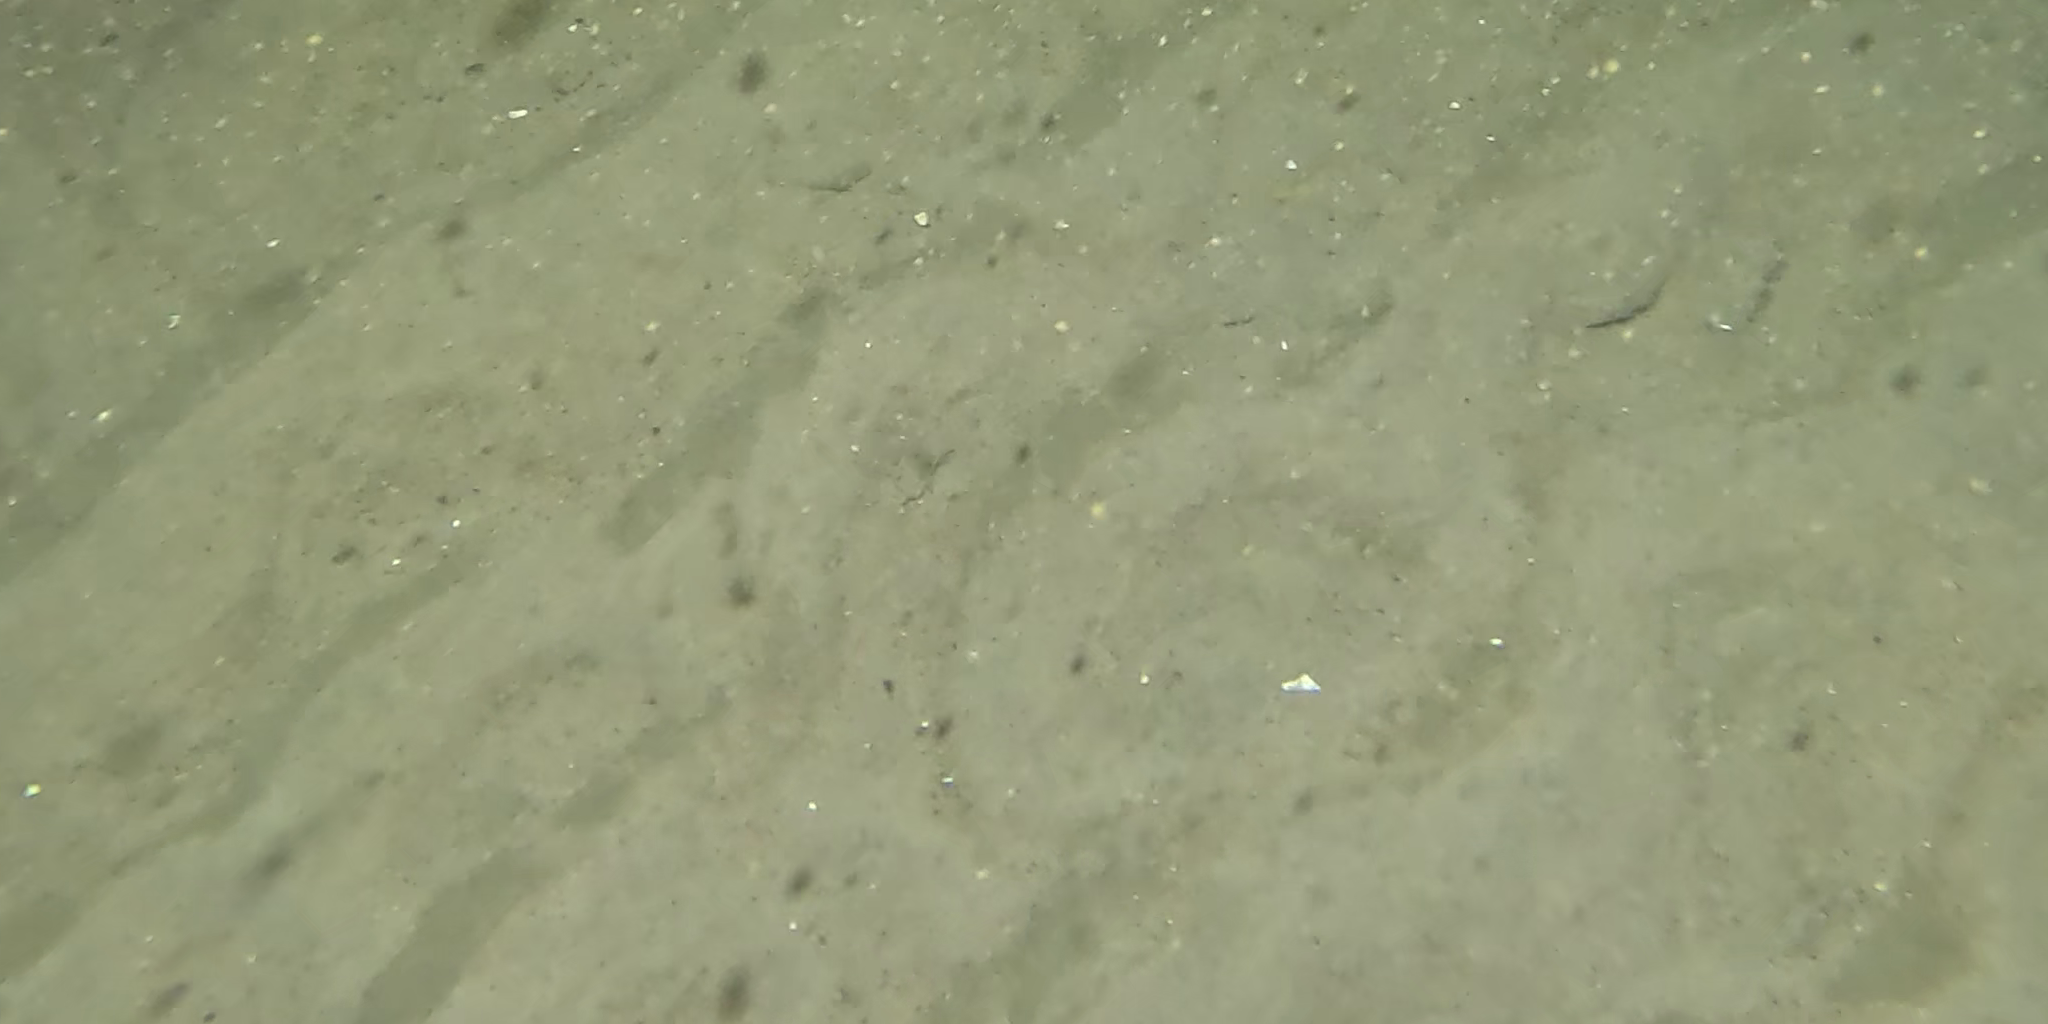
Seabed habitat: sand